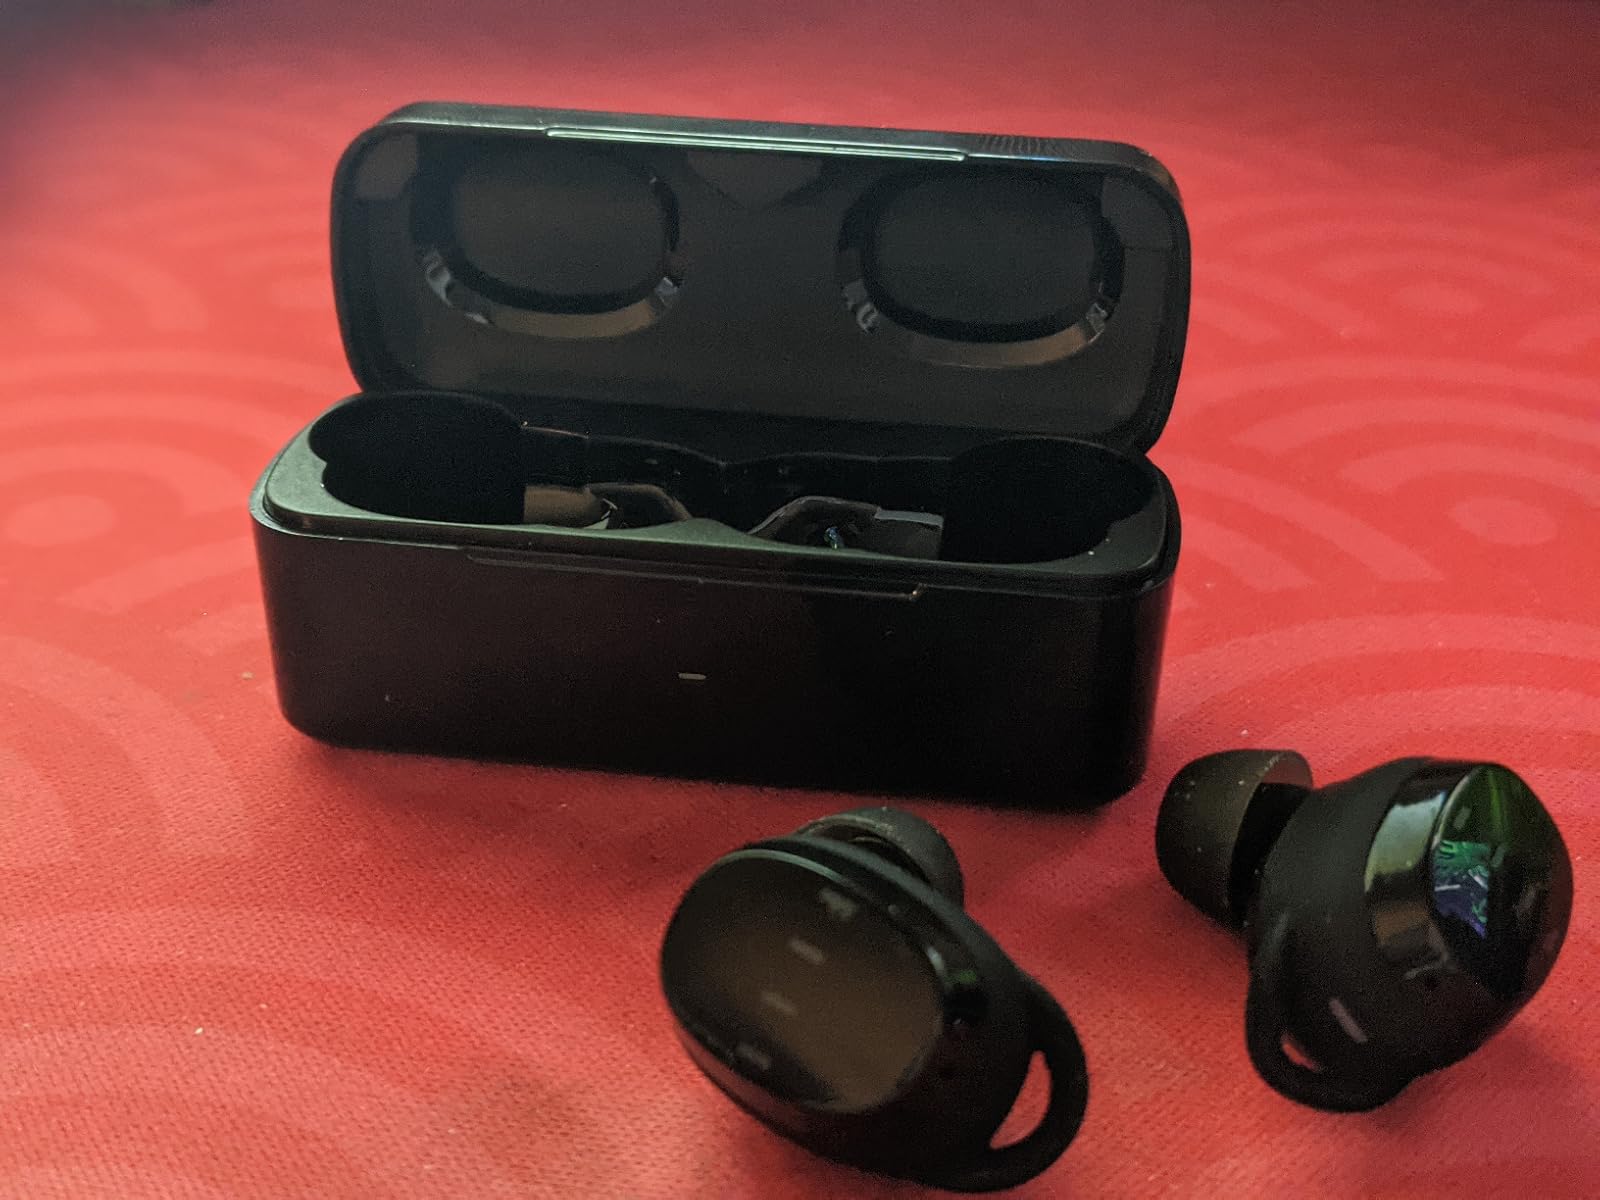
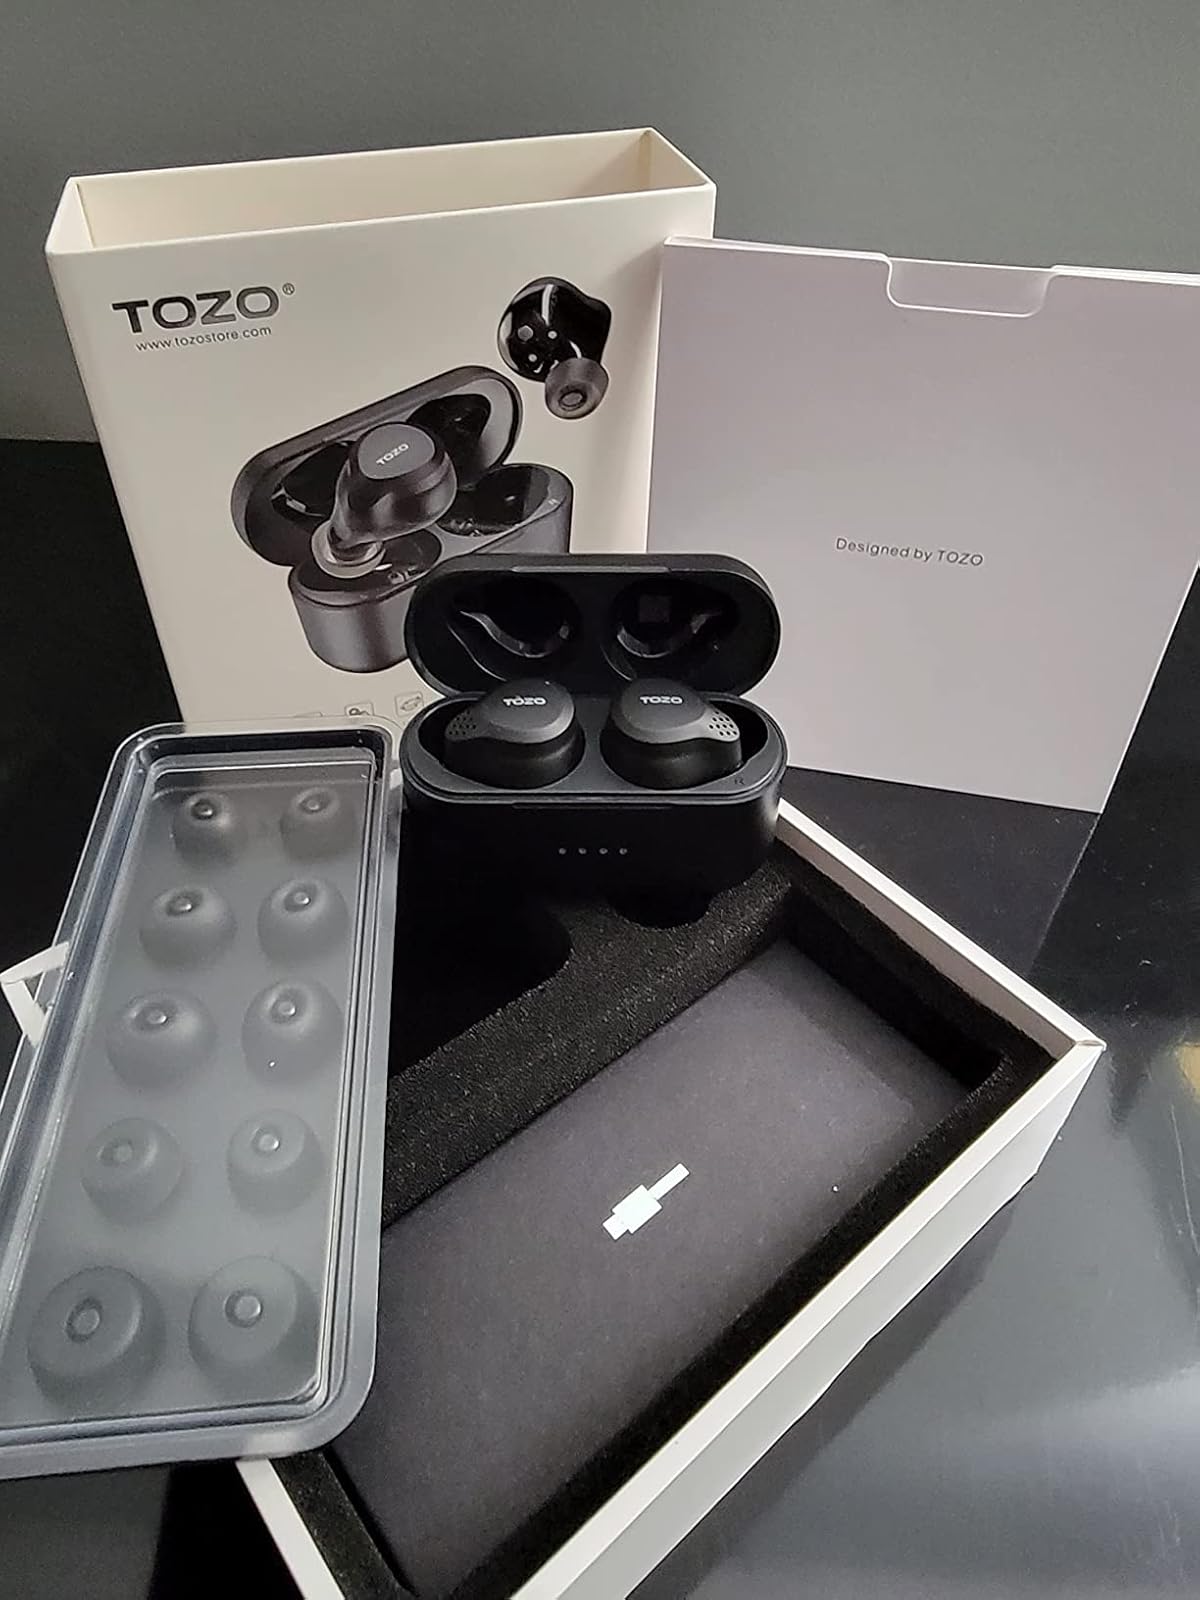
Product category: earbuds
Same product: no